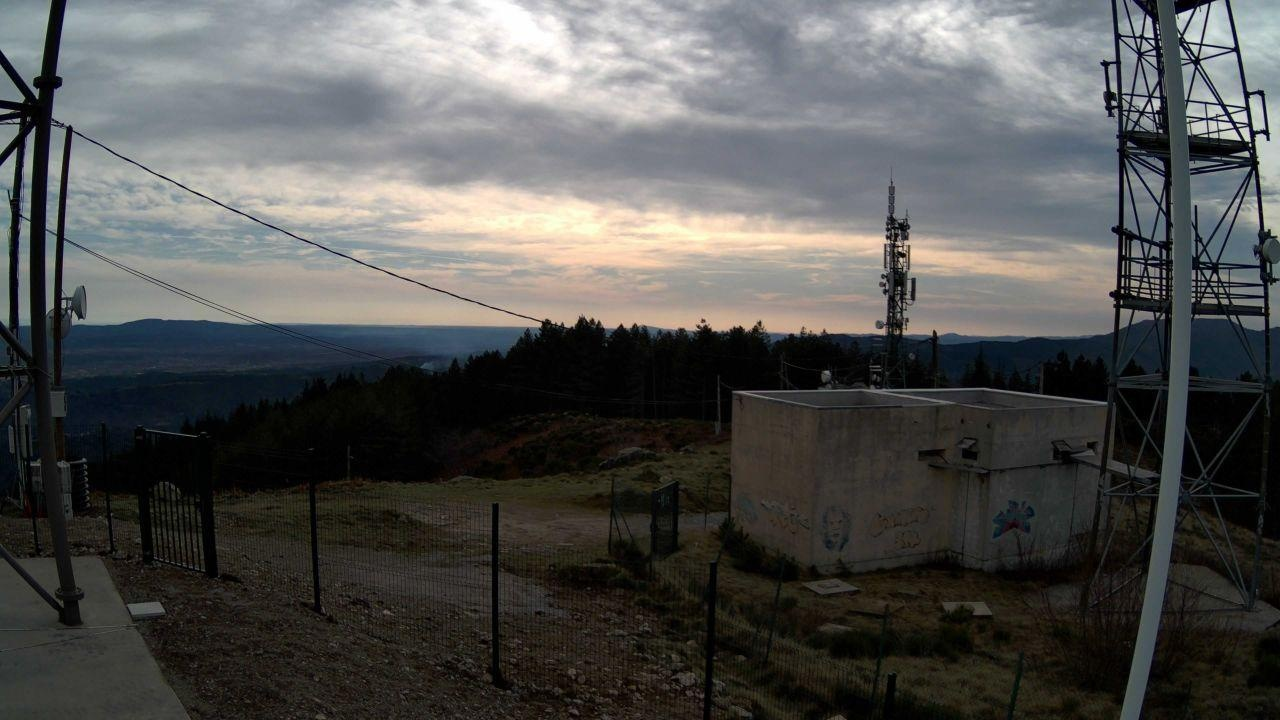
Fire: no
Smoke: yes